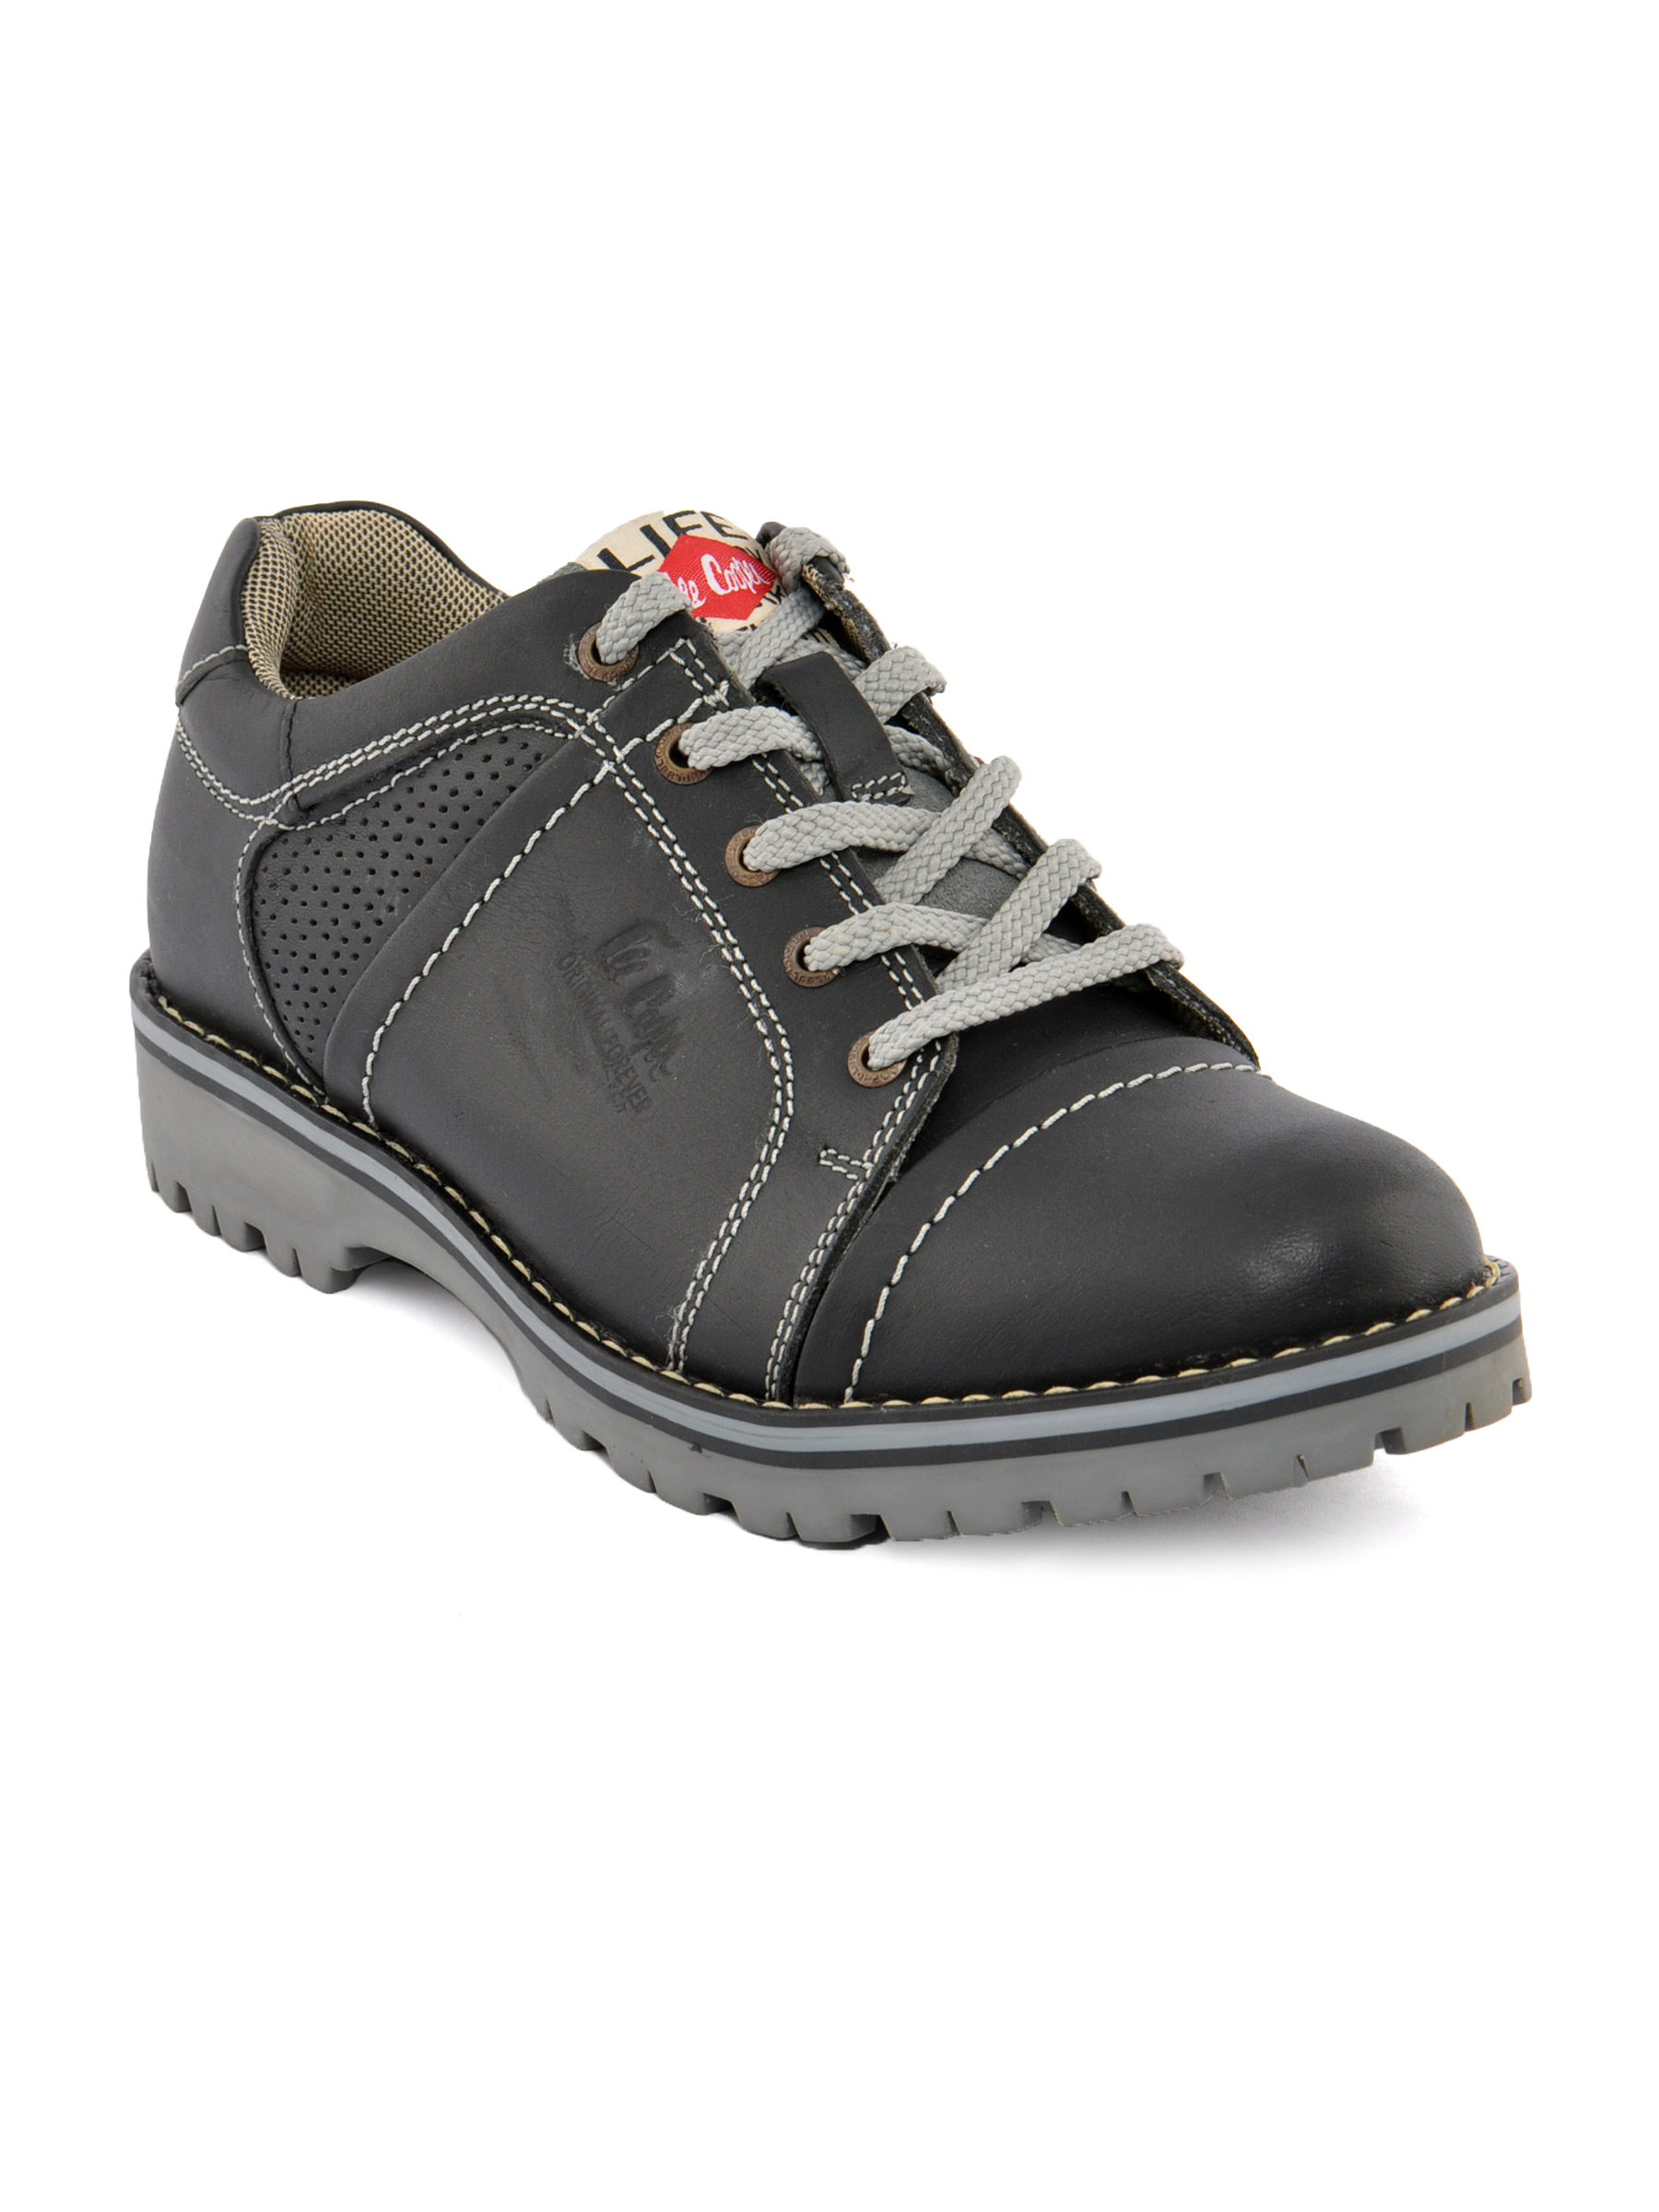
Lee Cooper Men  Black Casual Shoe
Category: Footwear / Shoes / Casual Shoes
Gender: Men
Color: Black
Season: Fall 2011
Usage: Casual